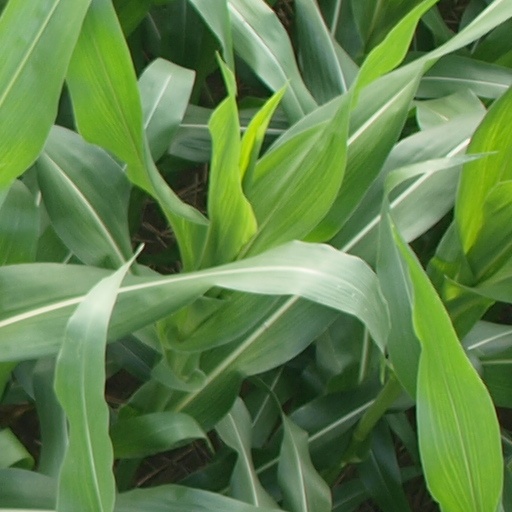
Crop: maize; corn